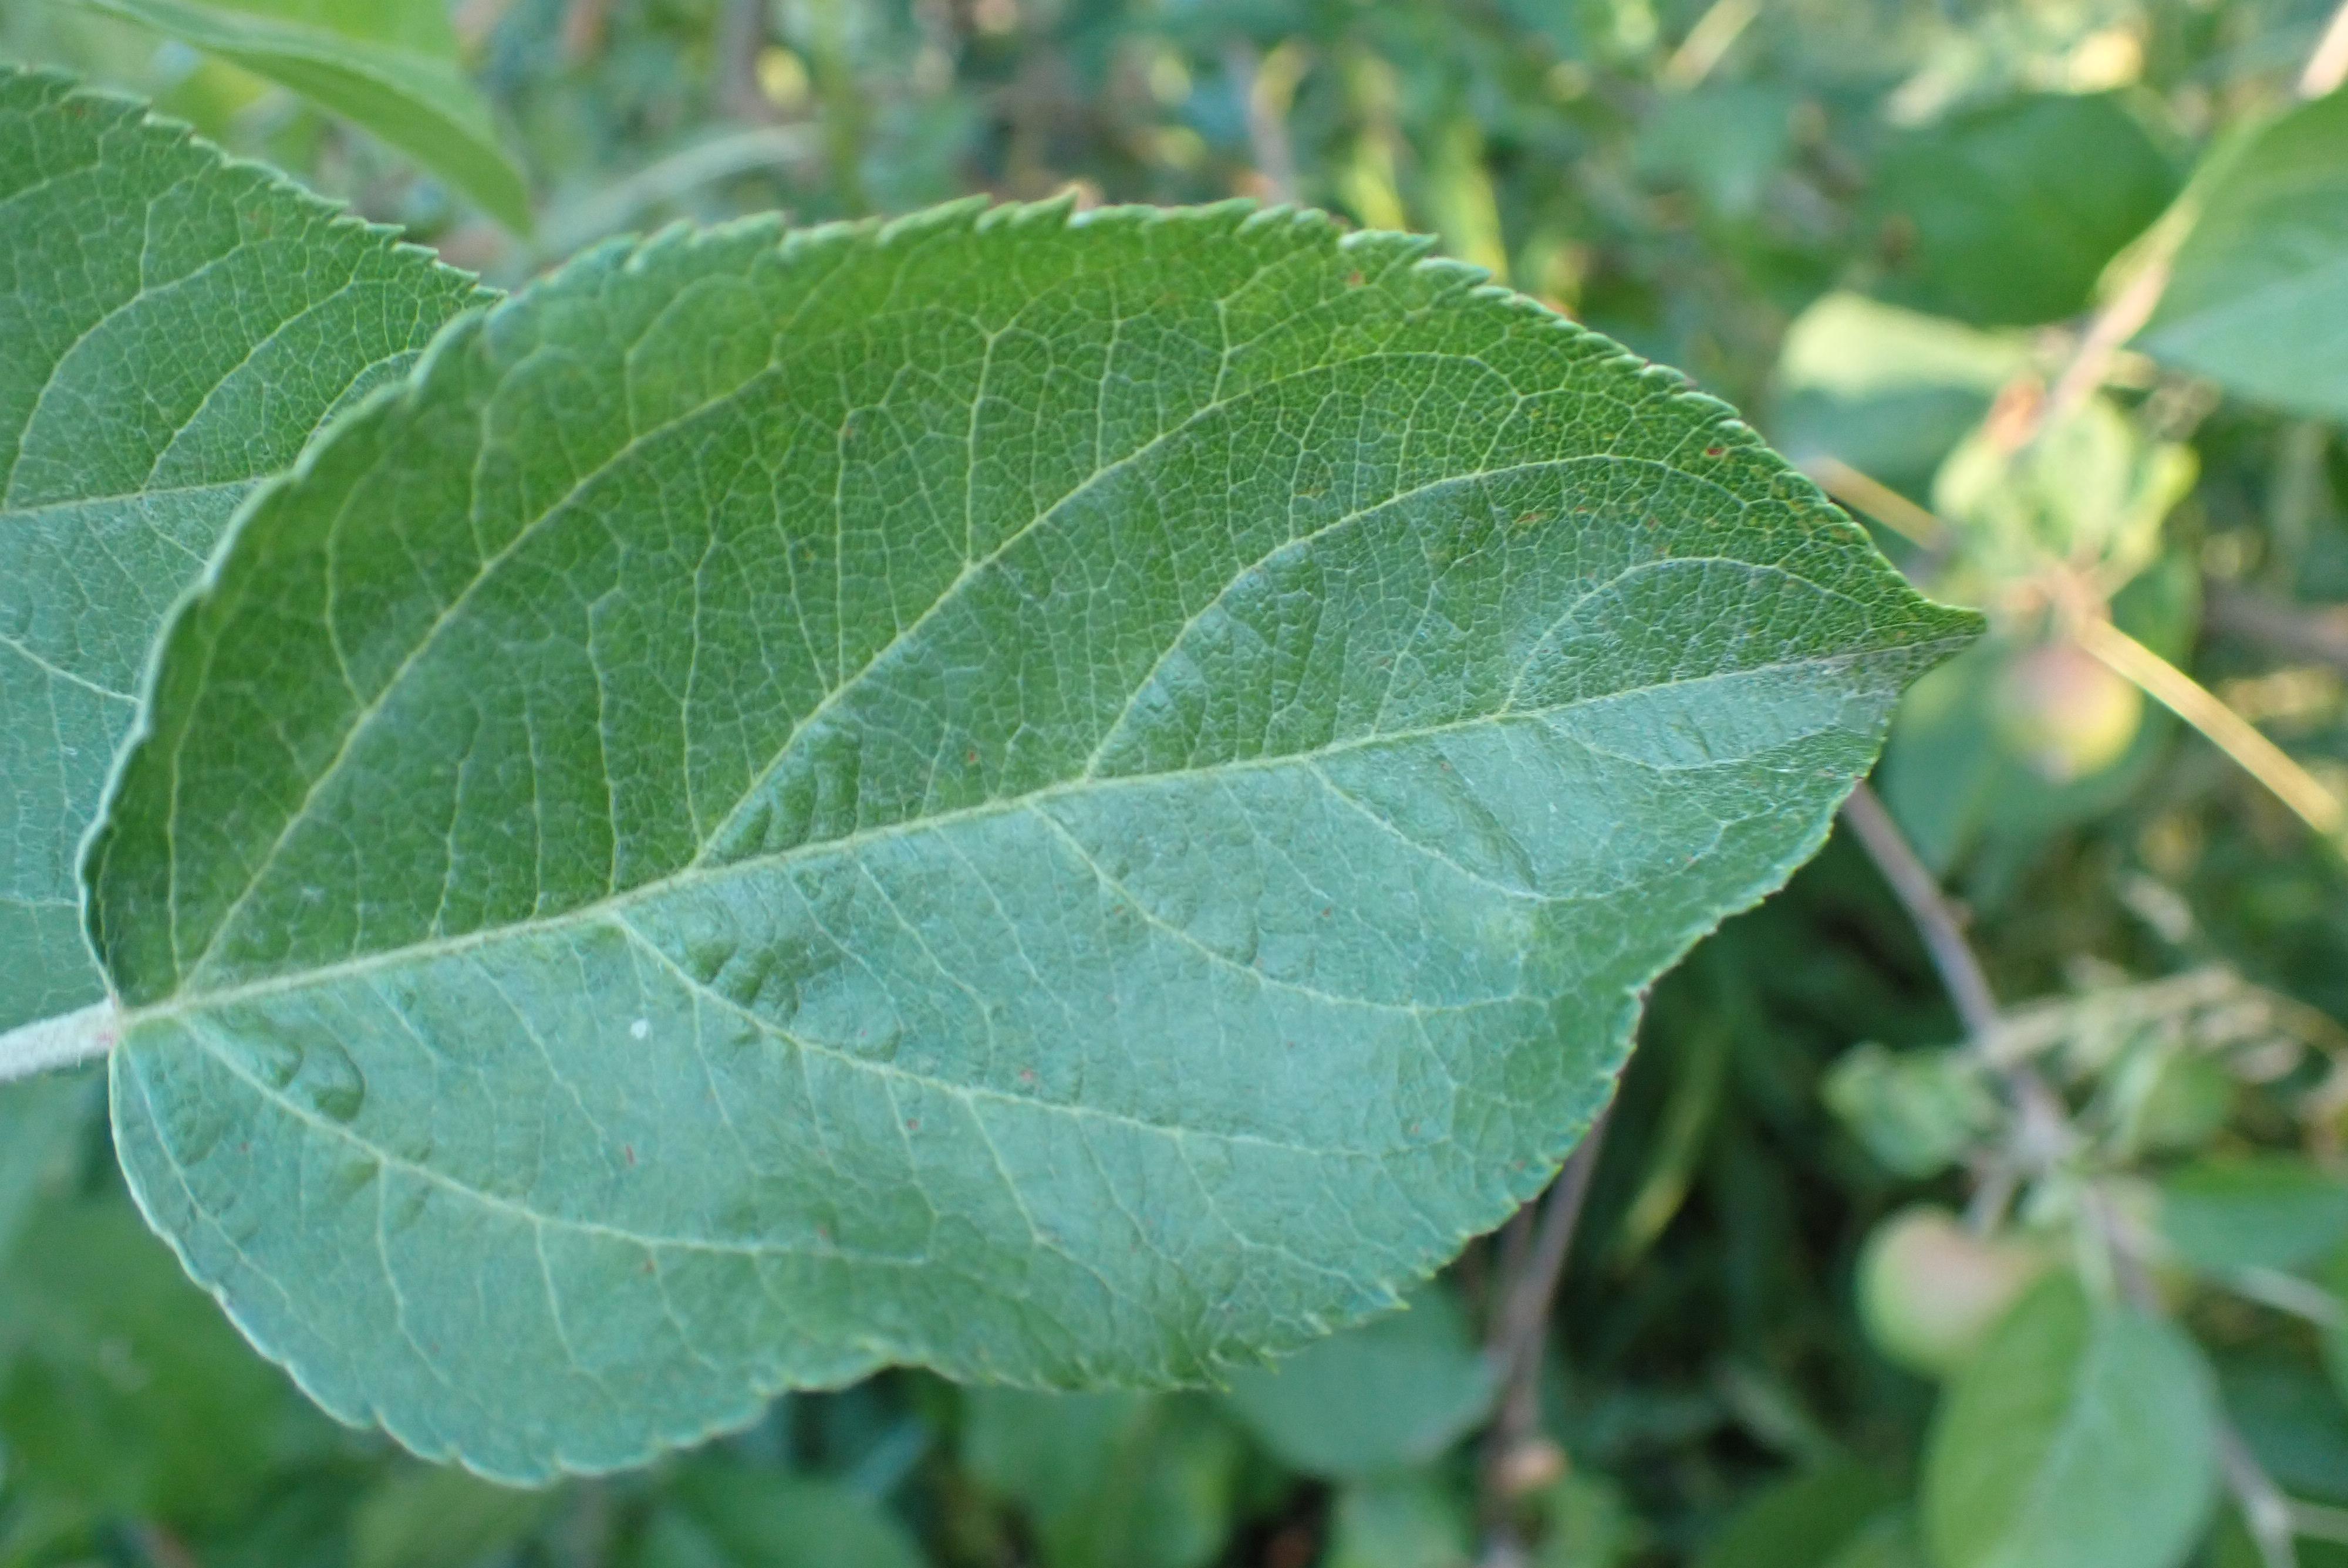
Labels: healthy